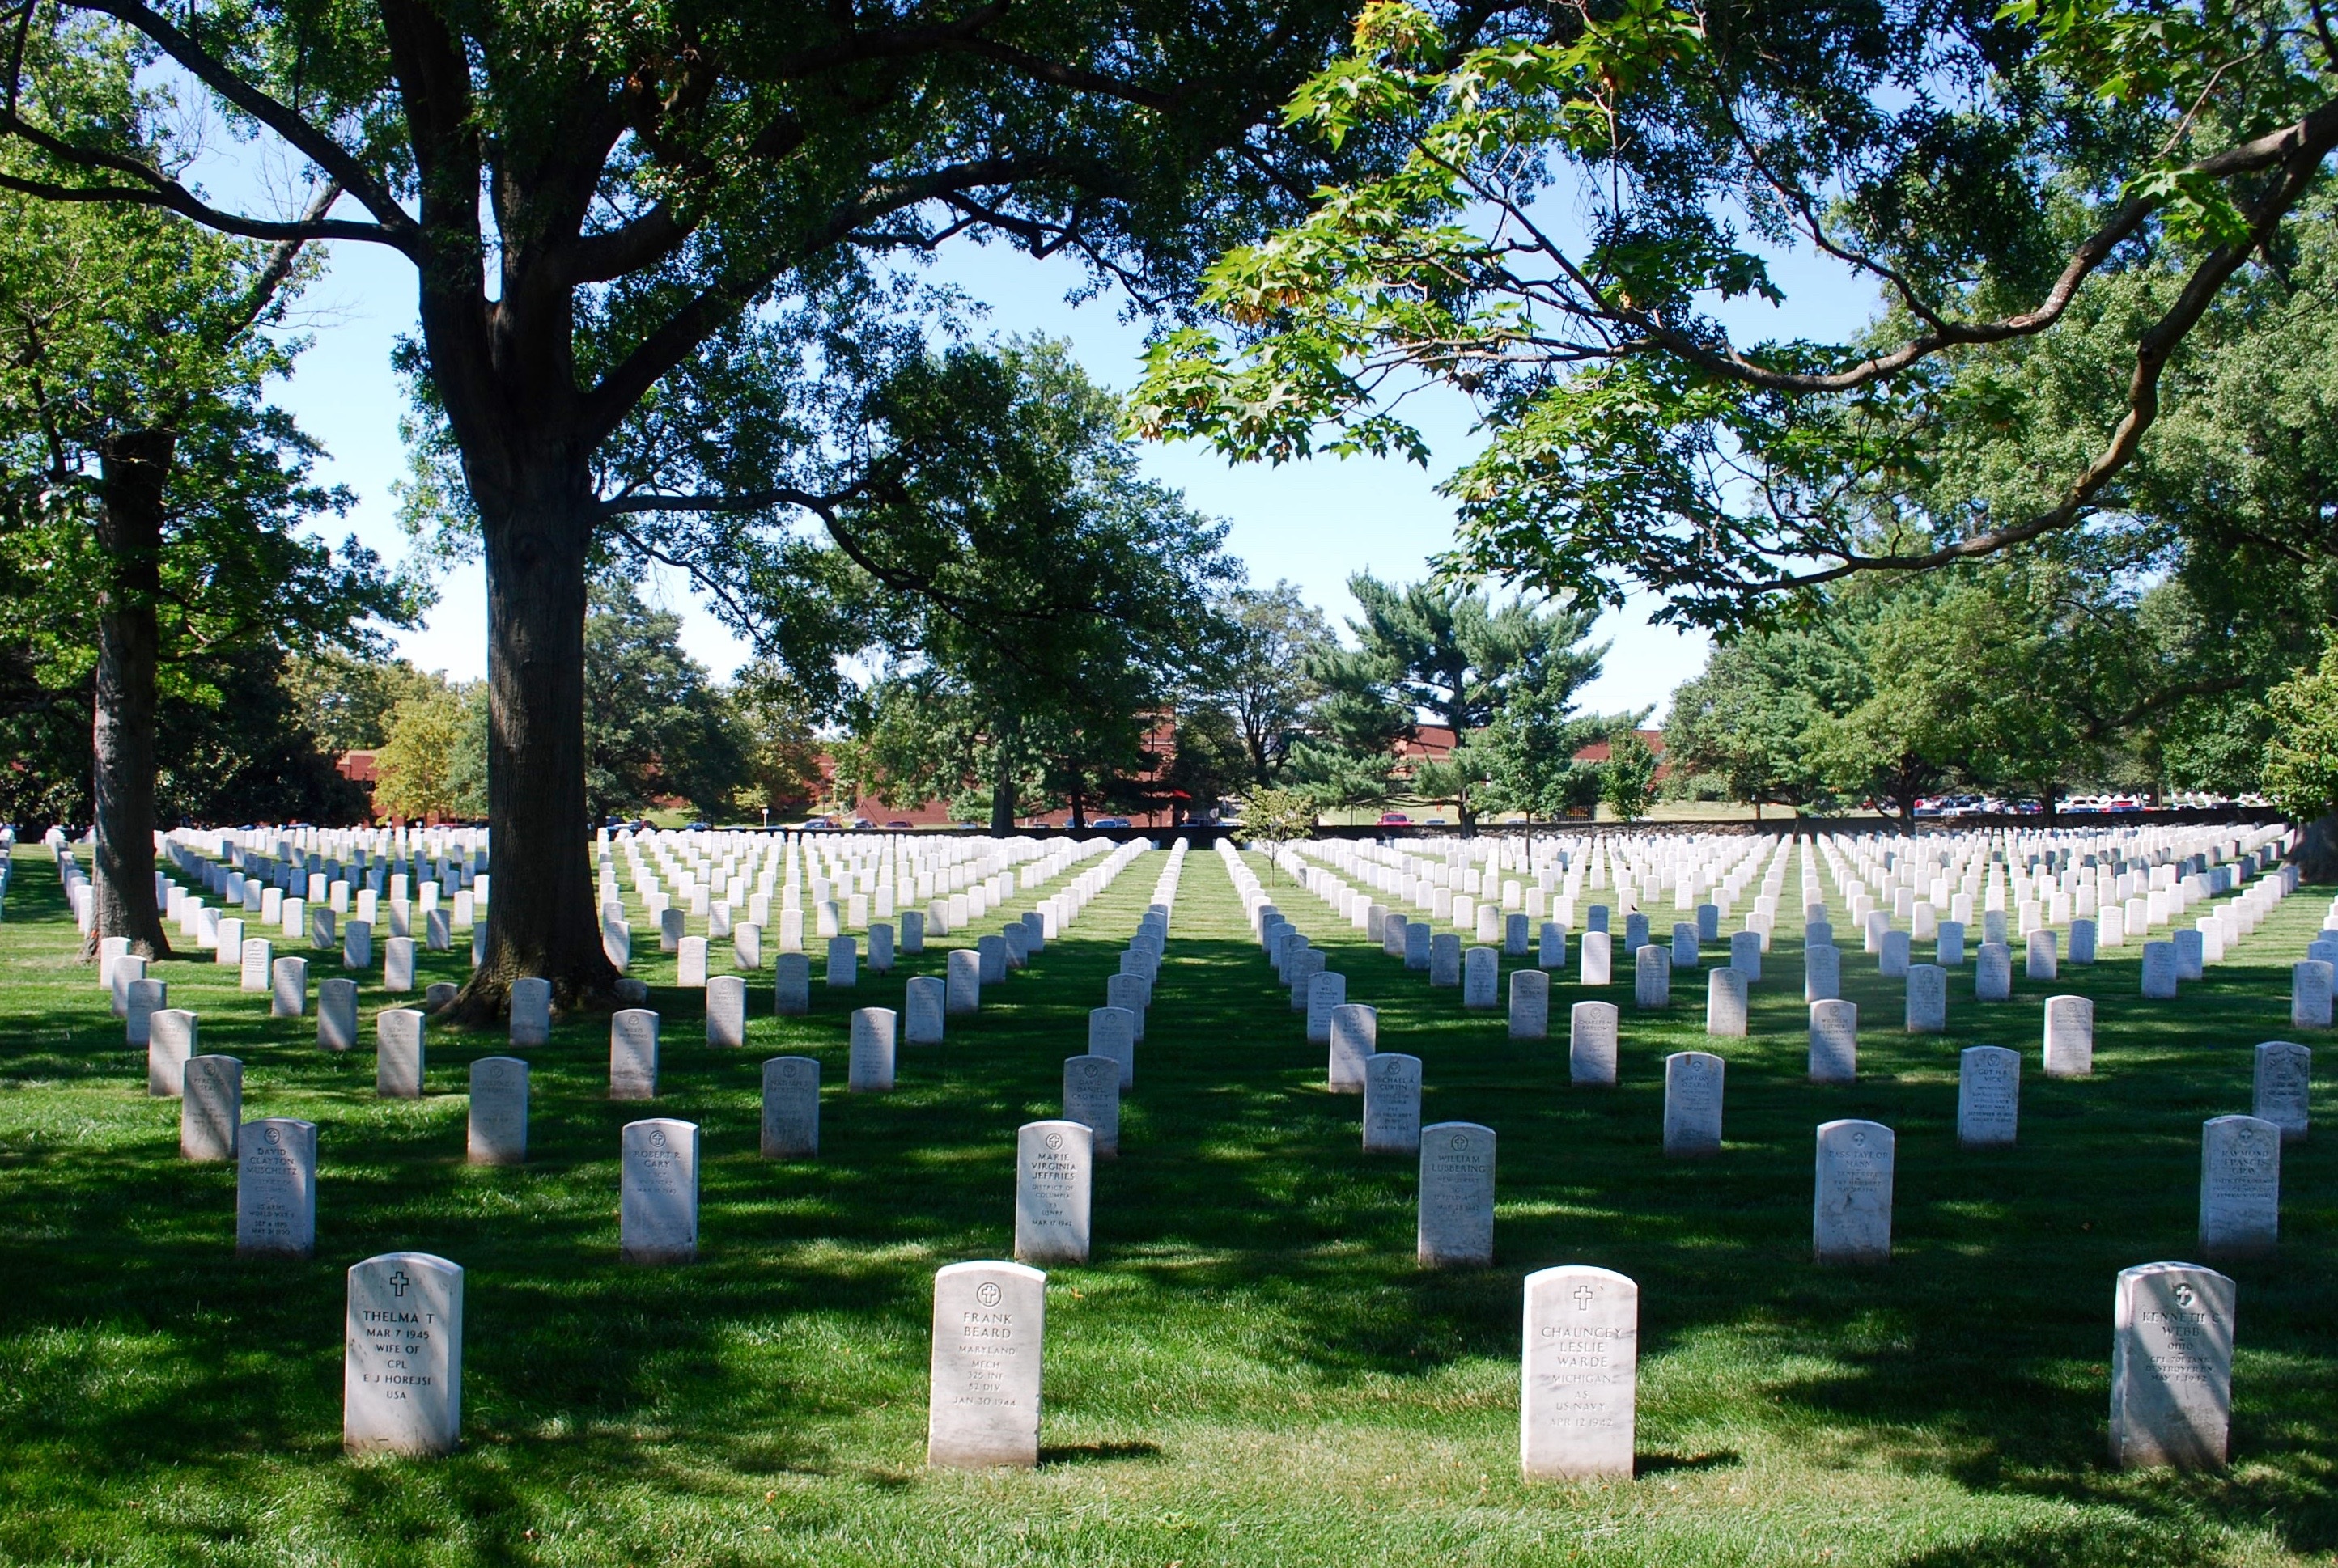
monument, military, soldier, usa, america, cemetery, death, washington, grave, national, memorial, graveyard, patriot, headstone, honor, respect, brave, veteran, arlington, infantry, geographical feature